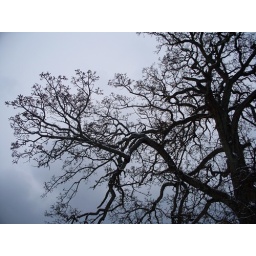
Brookland Elementary School's ancient oak tree in snow storm is silhouetted against the gray sky